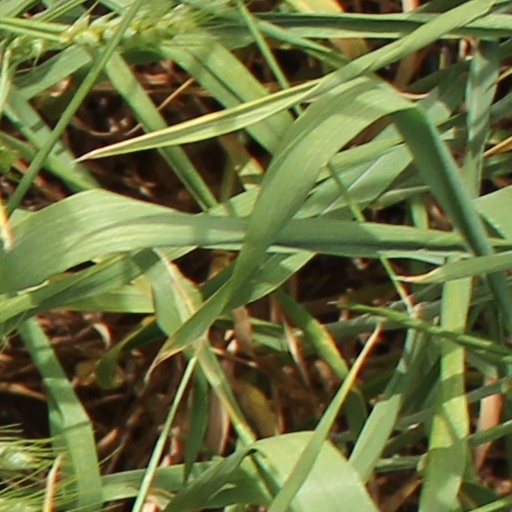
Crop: wheat